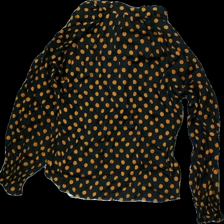
View: back
Type: Blouse
Category: Ladies
Brand: Part Two
Colors: Black, Orange
Material: 100% Viscose
Pattern: Dots
Cut: Loose
Size: 40
Season: All
Damage: pulled threads
Damage location: bottom right
Price range: <50
Recommended usage: Recycle
Description: Blouse with dotts